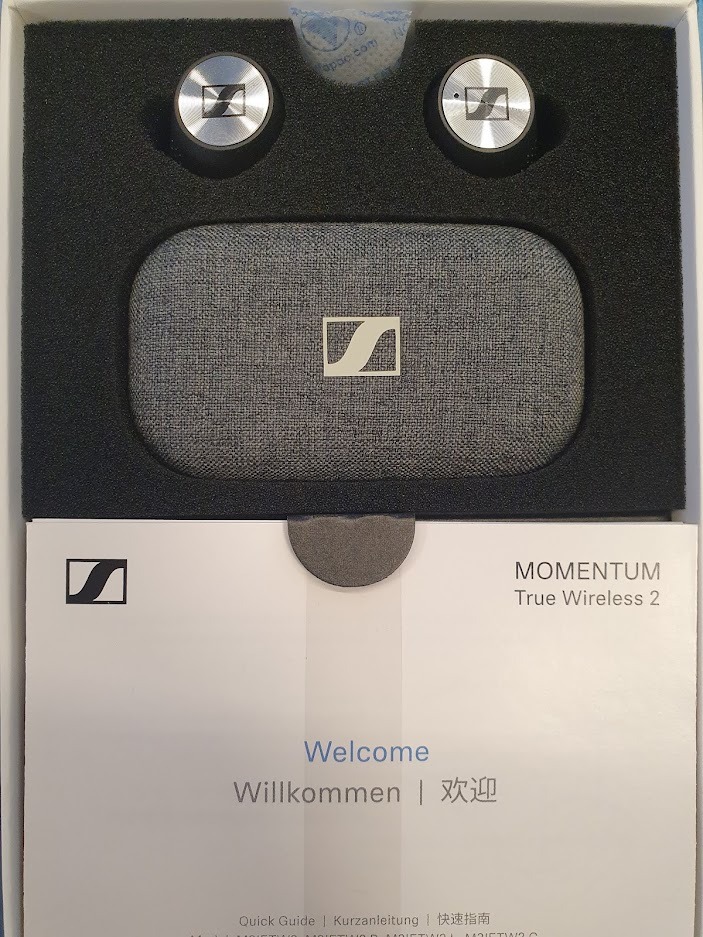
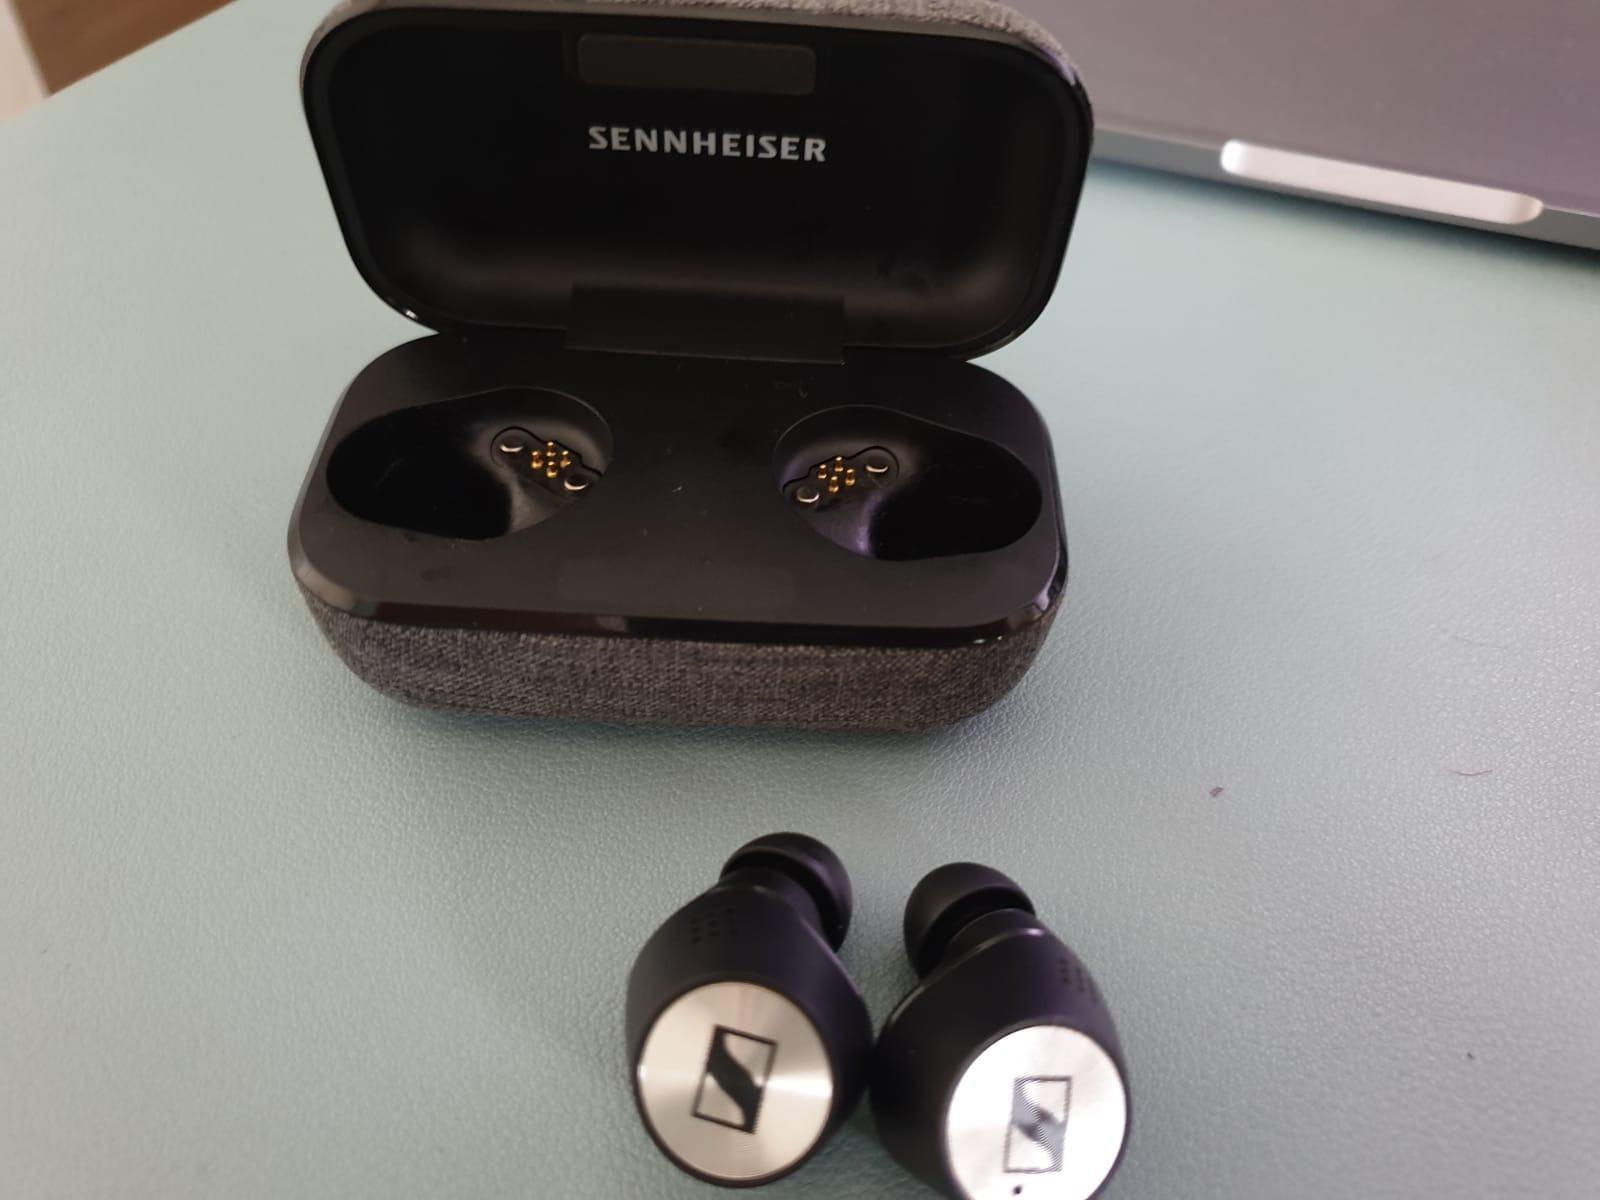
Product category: earbuds
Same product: yes